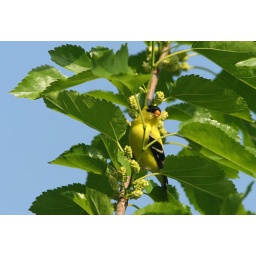
A male goldfinch joins the female in a snack.